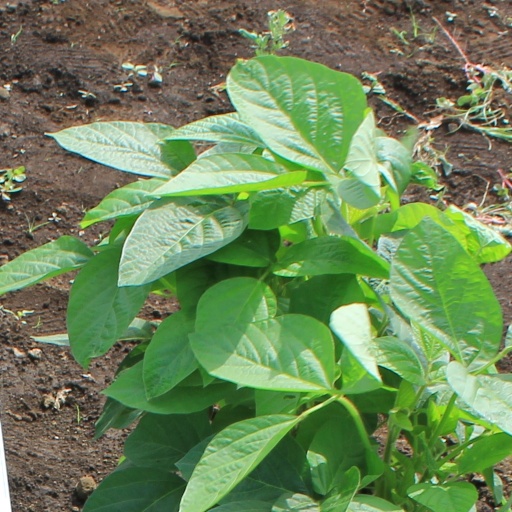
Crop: soybean